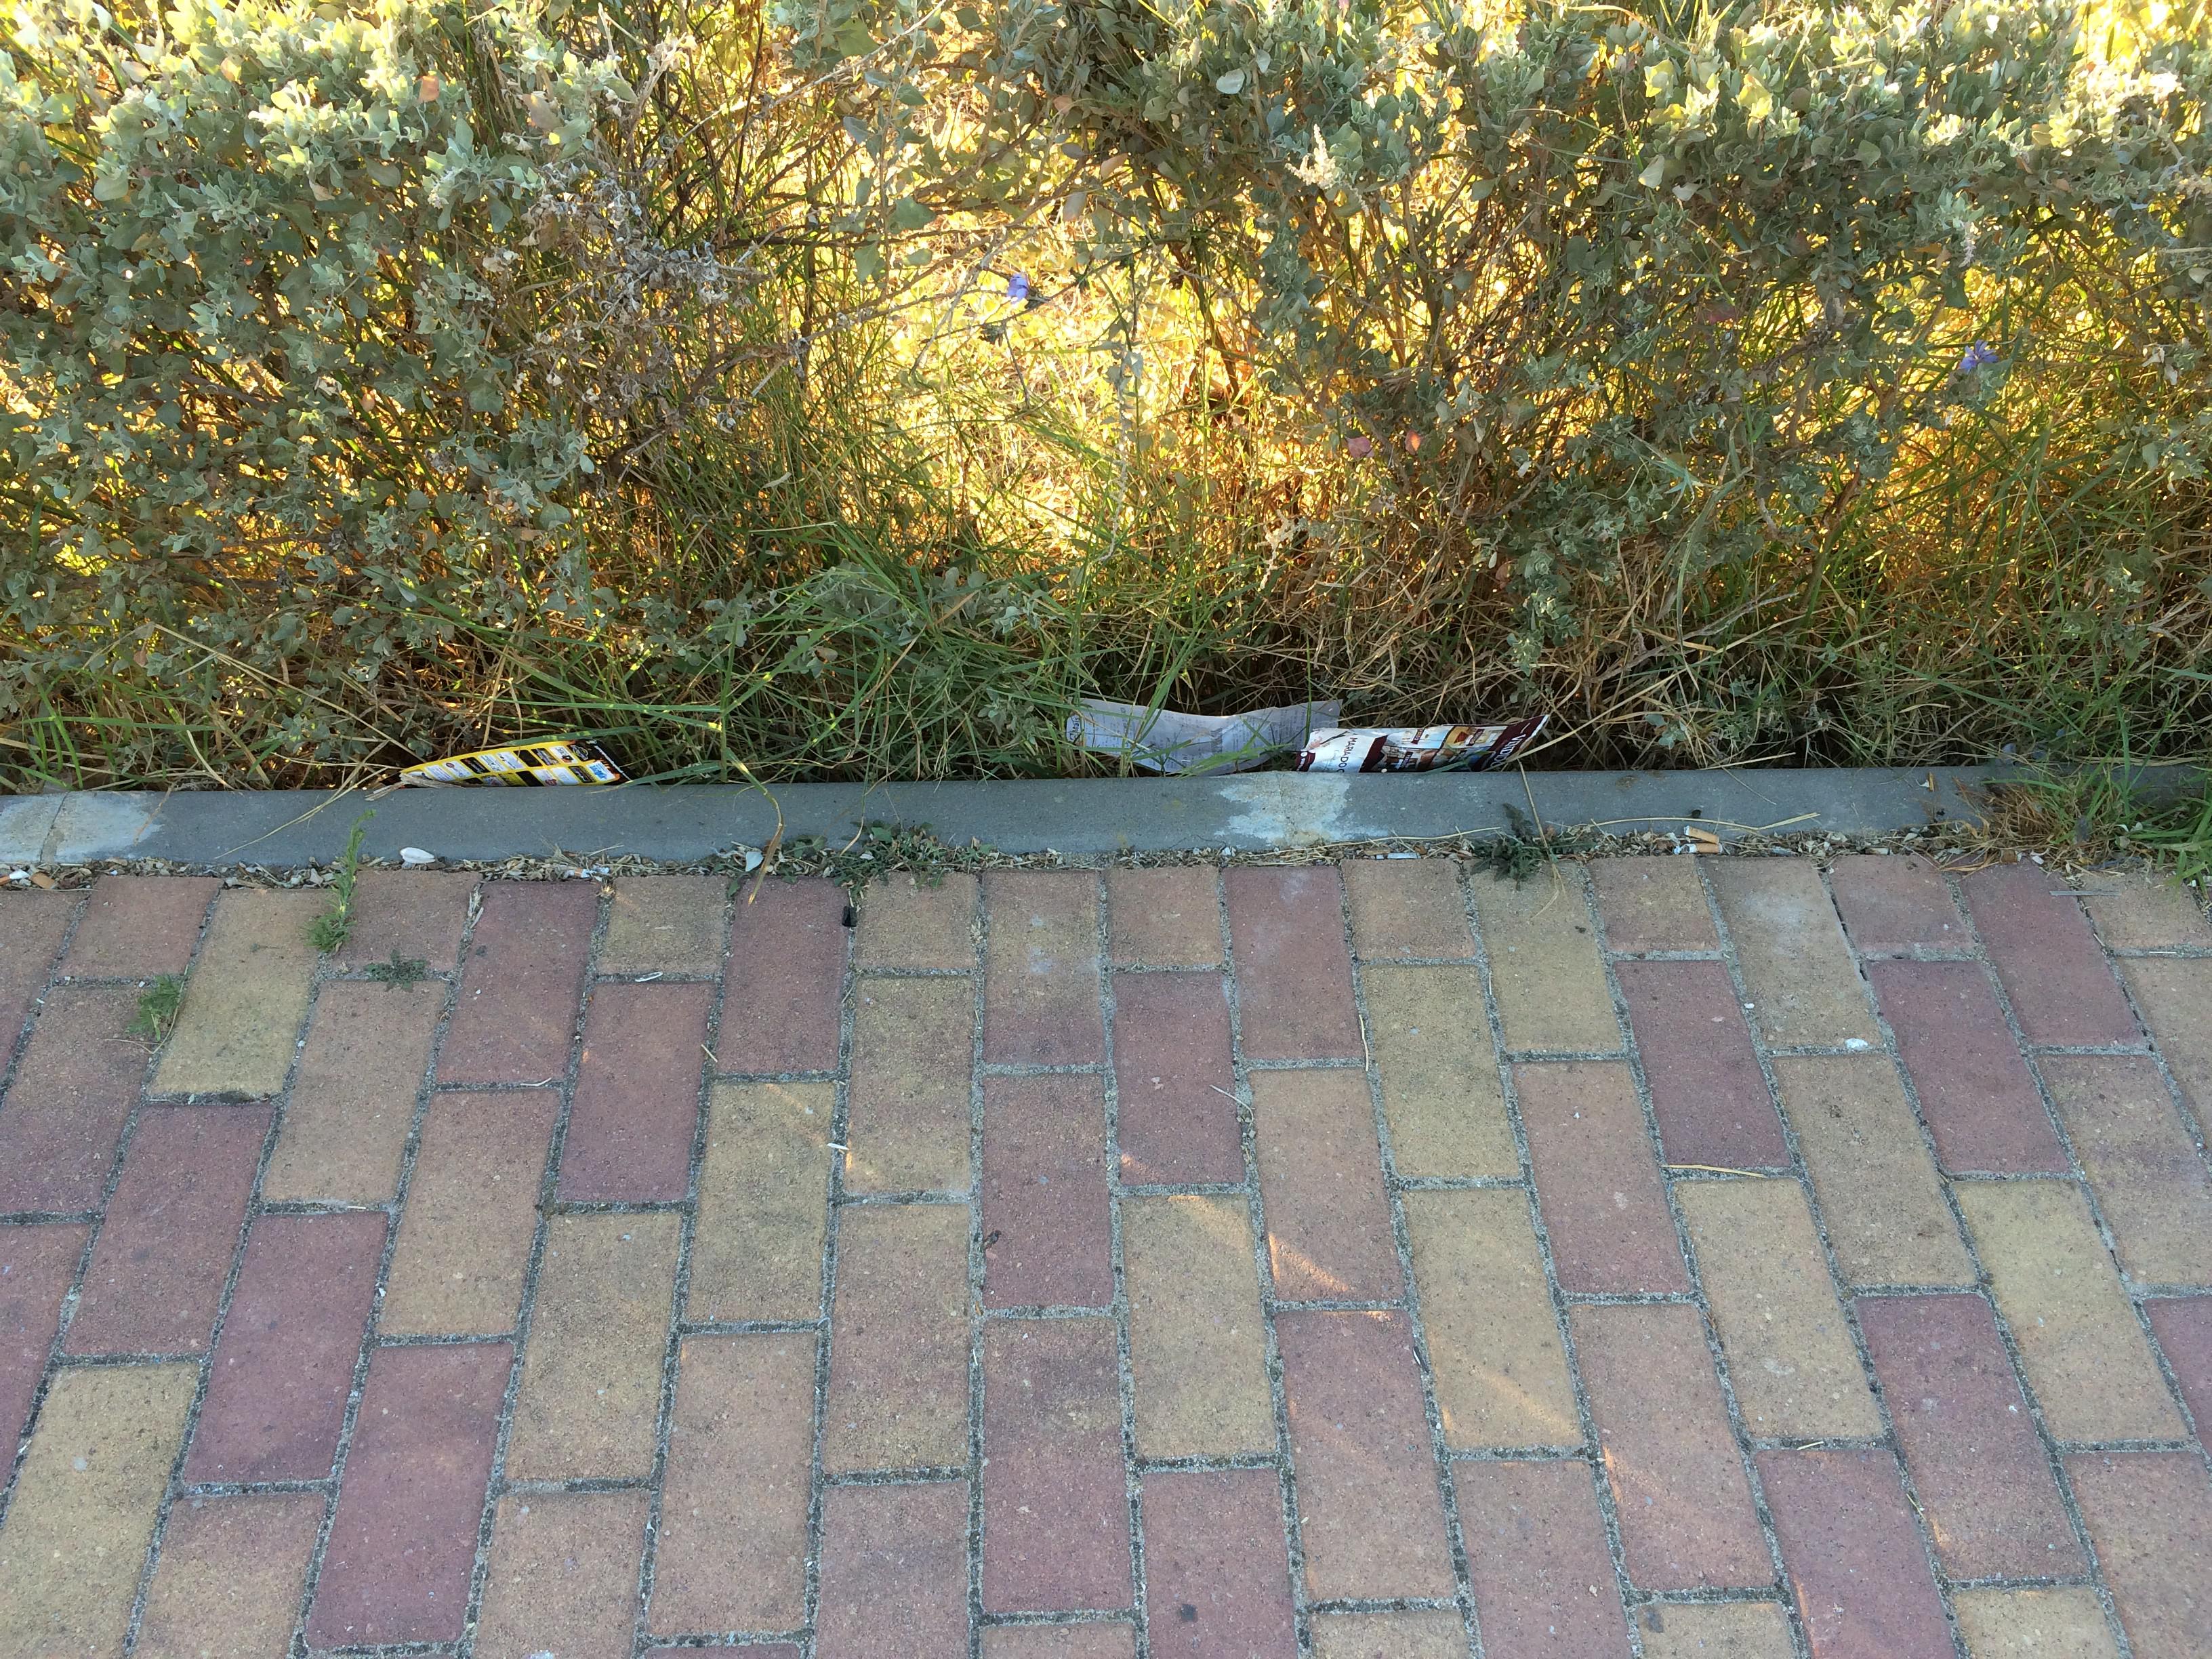
Object: Magazine paper (Paper)

Object: Normal paper (Paper)

Object: Magazine paper (Paper)

Object: Cigarette (Cigarette)

Object: Cigarette (Cigarette)

Object: Cigarette (Cigarette)